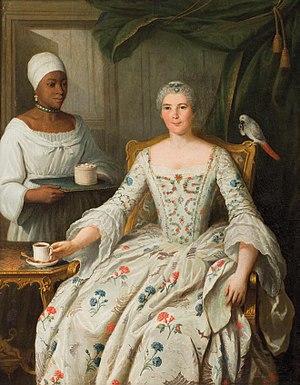
Portrait de Marguerite-Urbane Deurbroucq née Sengstack (1715-1784). Peints en 1753 par Pierre-Bernard Morlot
Dominique-René Deurbroucq, né le 4 février 1715 à Nantes et mort le 16 août 1782, est un armateur et négociant français.